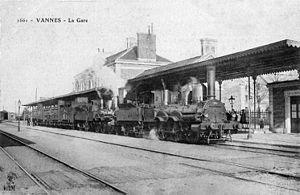
Intérieur de la gare vers 190 avec un train et deux locomotives à vapeur.
Le quartier de la gare est un quartier de la ville de Vannes. Il est situé au nord du centre-ville, à l'est du quartier de Rohan, entre la voie express RN 165 et la vieille ville,
La gare de Vannes est une gare ferroviaire française de la ligne de Savenay à Landerneau située quartier de la gare dans la ville de Vannes, préfecture du département du Morbihan, en région Bretagne. Elle dessert notamment le golfe du Morbihan.